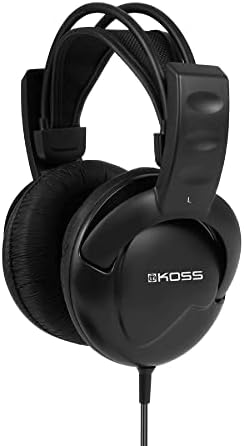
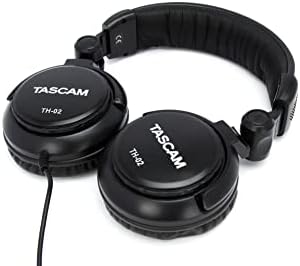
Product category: headphones
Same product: no